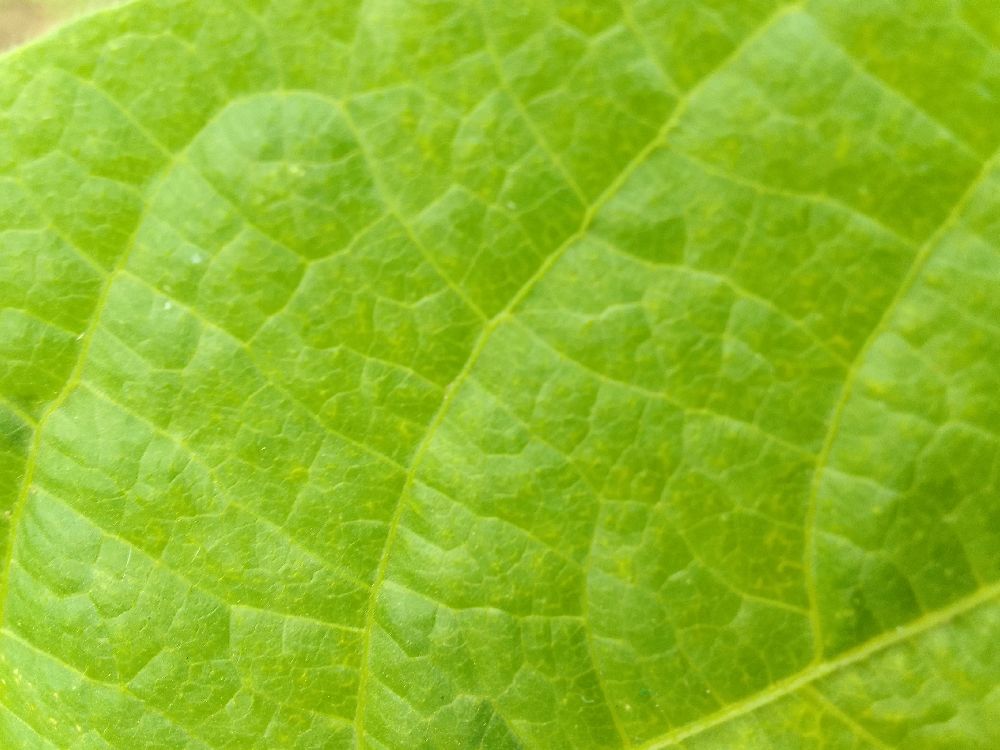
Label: healthy